Ukrainian Orthodox Church (Moscow Patriarchate)

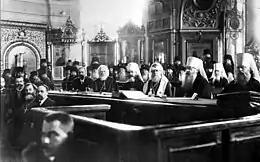
Participants of the 1917 Local Council. Metropolitan Antony Khrapovitsky is to the right of Patriarch Tikhon.

Metropolitan Vladimir Bogoyavlensky chaired the All-Ukrainian Church Council that took a break between its sessions on 18 January 1918 and was to be resumed in May 1918. On 23–24 January 1918, the Red Guards of Reingold Berzin occupied Kyiv (see Ukrainian–Soviet War). In the evening of 25 January 1918, Metropolitan Vladimir was found dead between walls of the Old Pechersk Fortress beyond the Gates of All Saints, having been killed by unknown people.